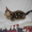
Label: cat